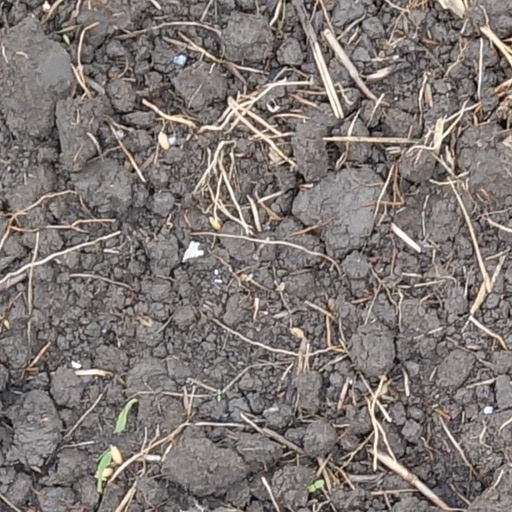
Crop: wheat